Institut d'optique Graduate School

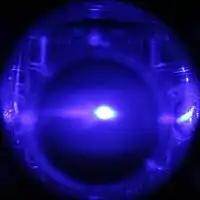
Cloud of strontium atoms at millikelvin temperatures in a magneto-optical trap.

Most research groups are part of the Charles Fabry Laboratory since 1998, which is associated to the CNRS and the Université Paris-Sud. Patrick Georges is the director of the laboratory. In 2022, it is composed of 64 permanent staff and 67 PhD students.